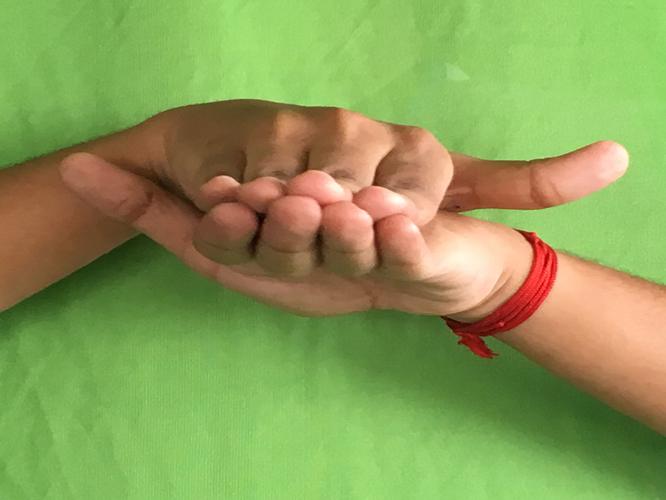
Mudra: Matsya
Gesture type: double_hand